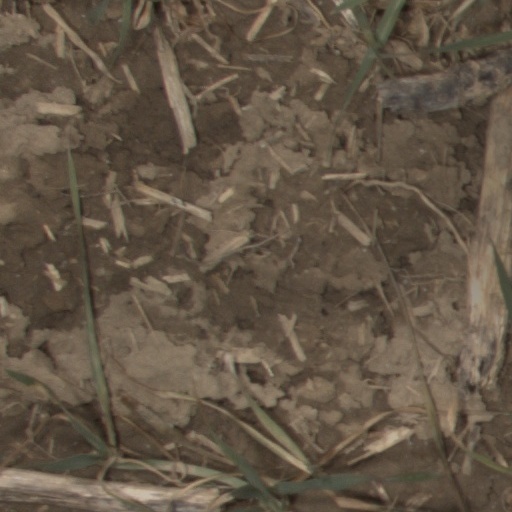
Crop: wheat